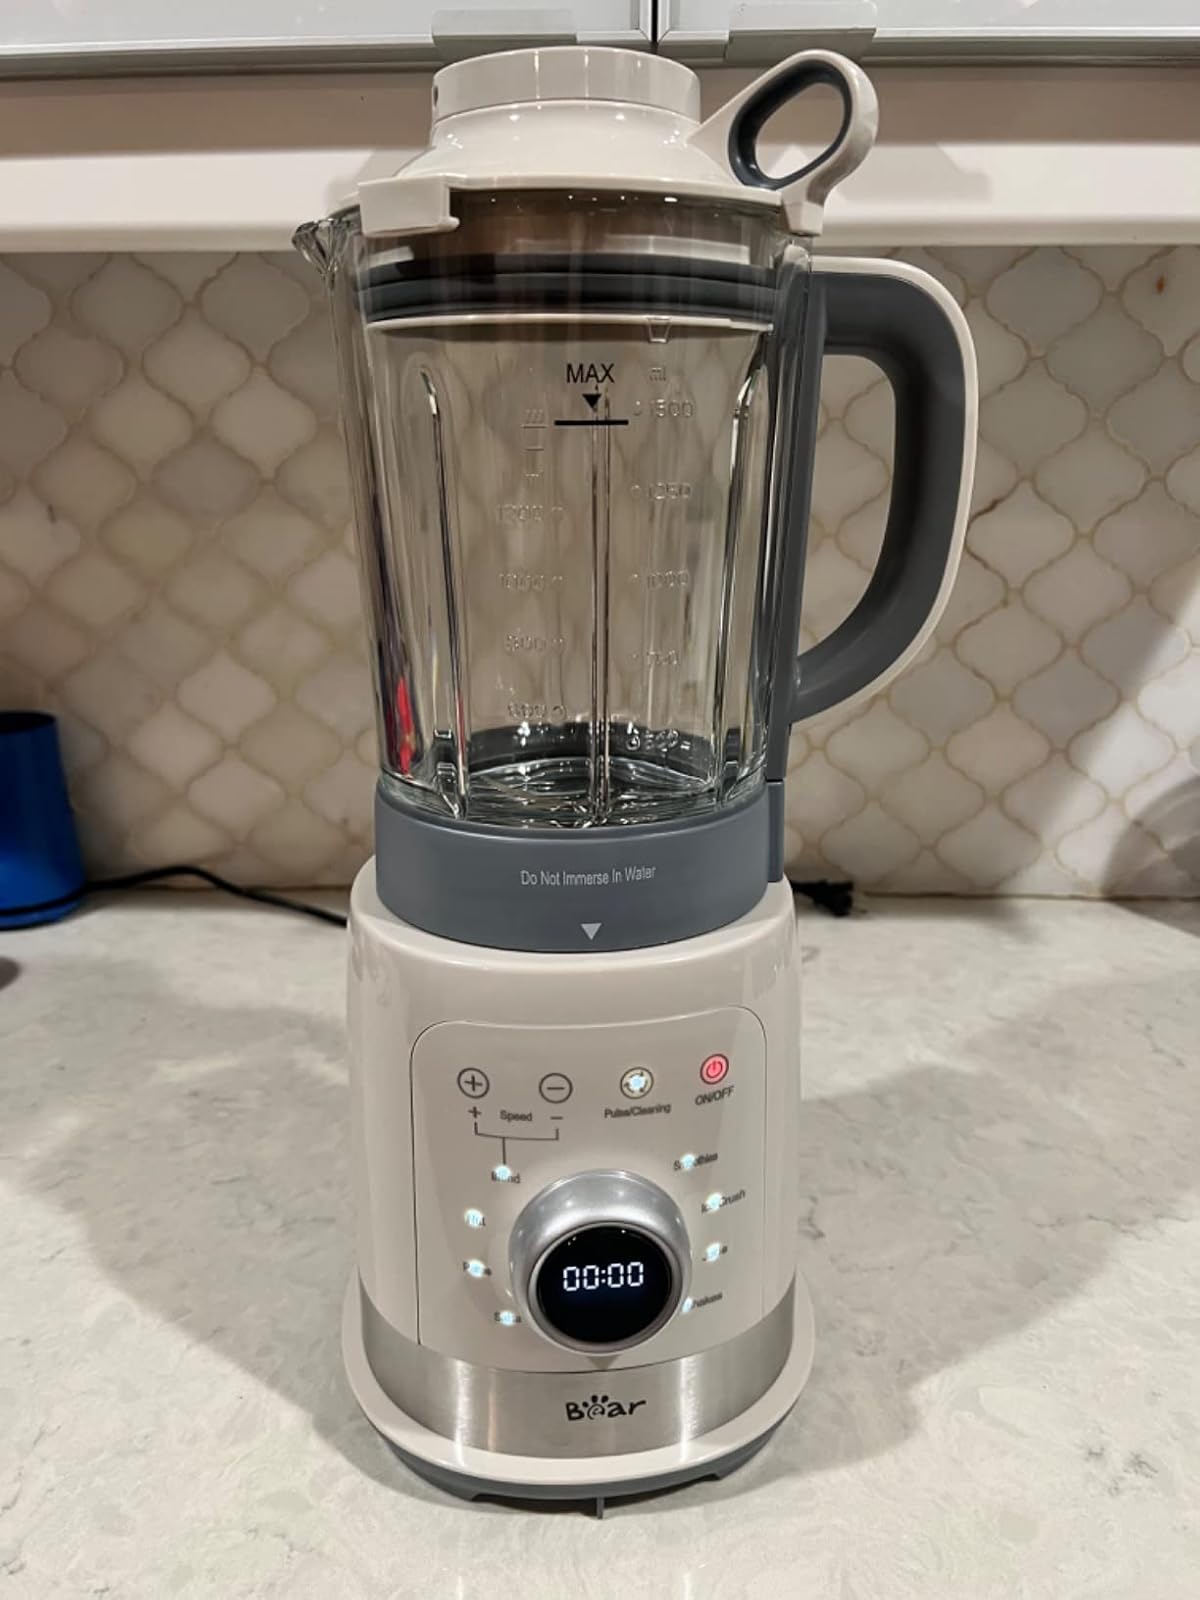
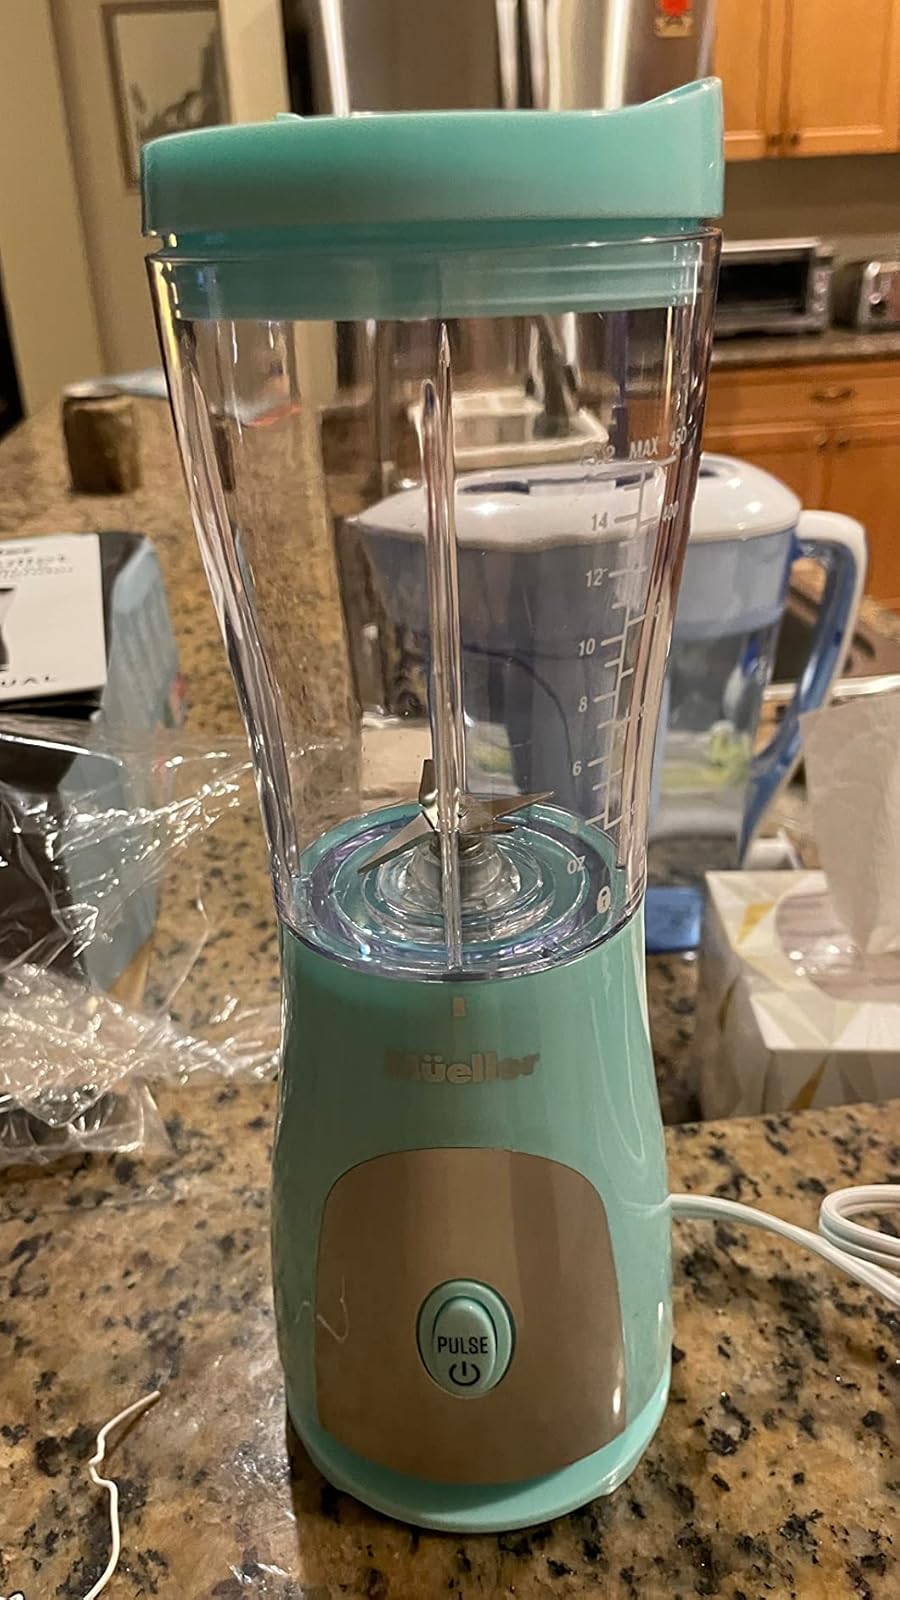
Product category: items_blender
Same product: no